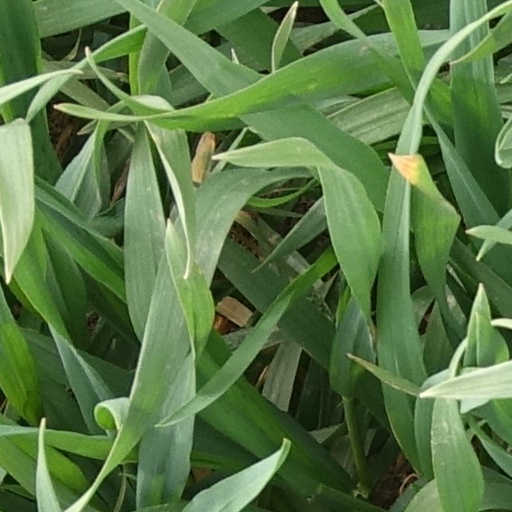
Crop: wheat